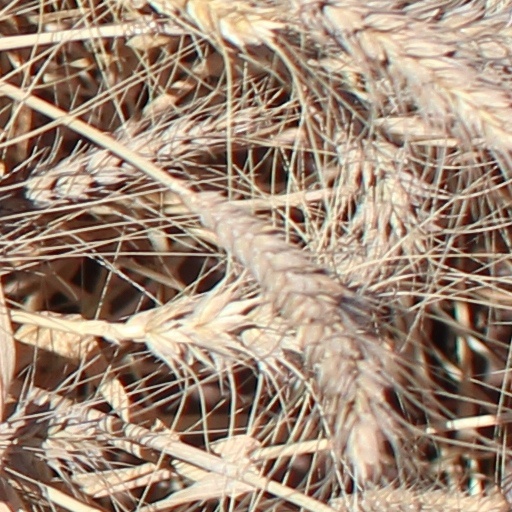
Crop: wheat